Answer in natural language. How many Doorways are visible in the scene? Choose between the following options: 0, 4, 3, 1 or 2
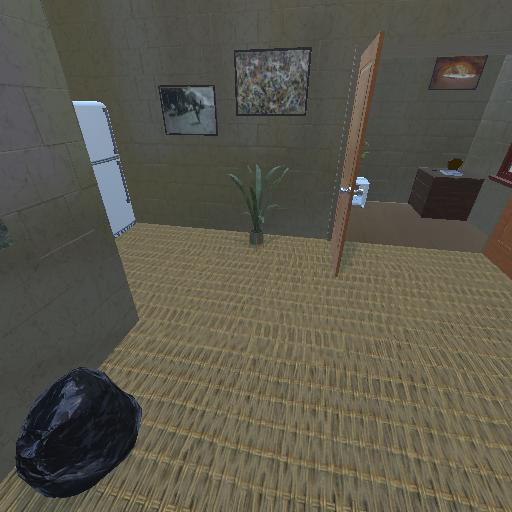
<answer>1</answer>